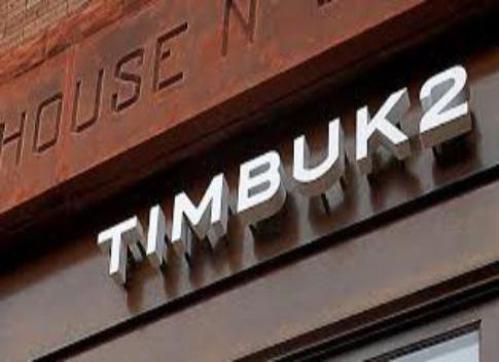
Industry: Clothes